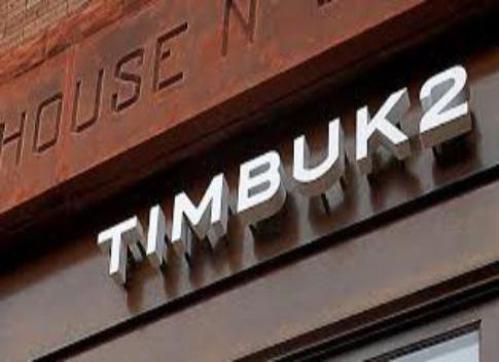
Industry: Clothes